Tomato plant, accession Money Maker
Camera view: tilt-top (135 deg); turntable rotation: 270 degrees
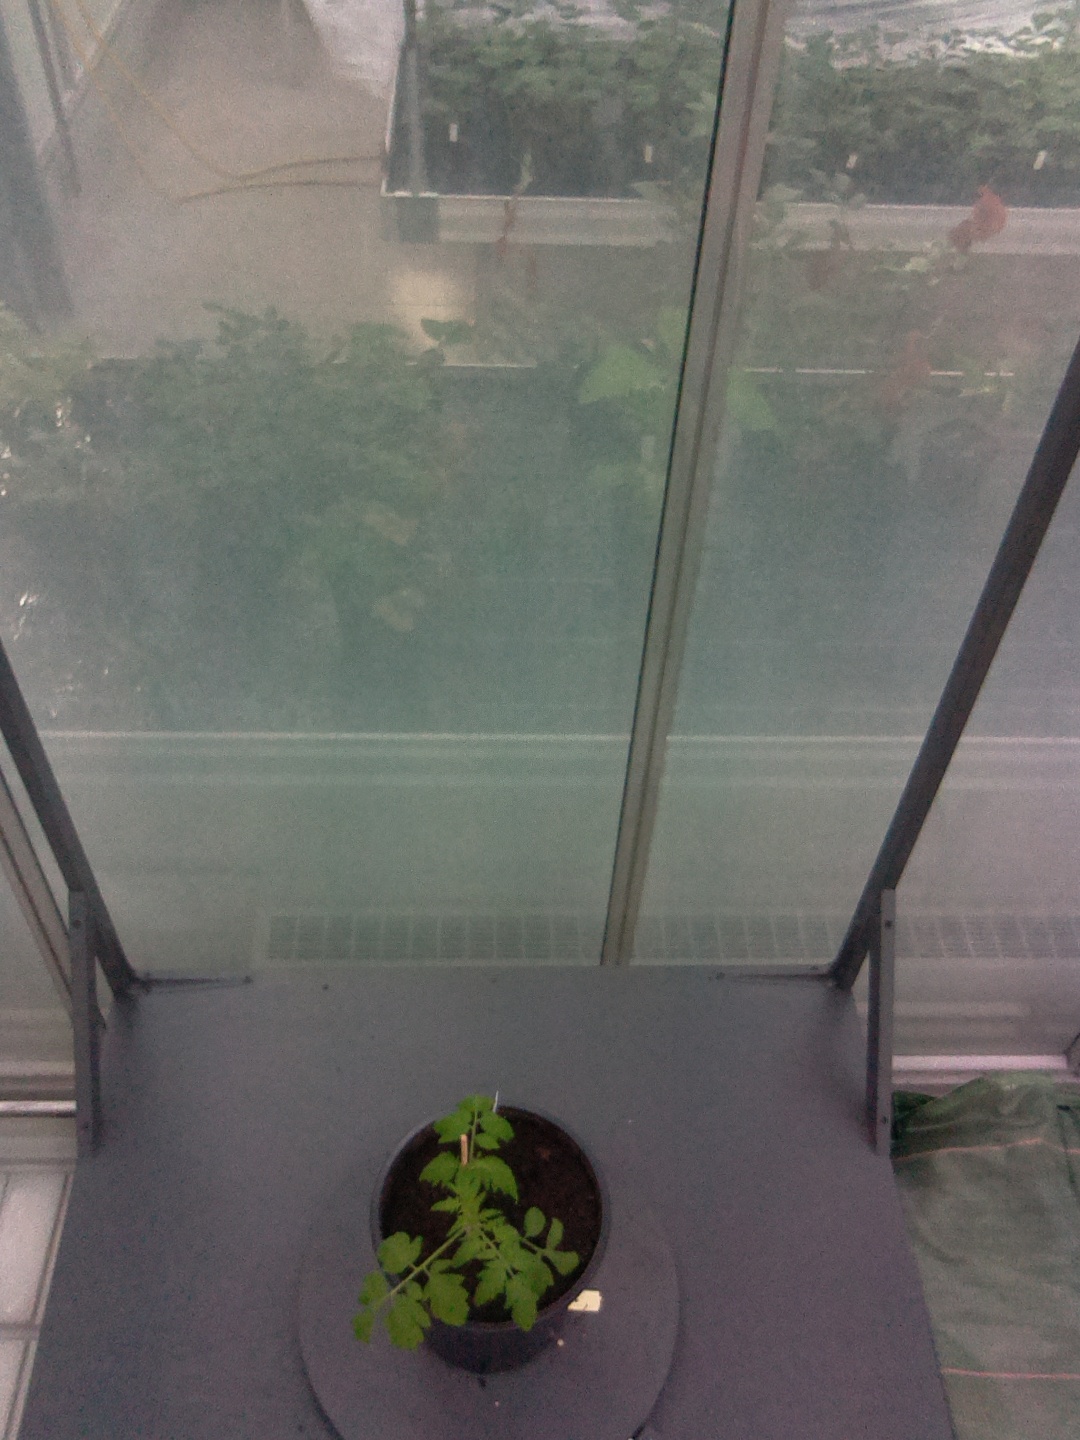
BBCH growth stage 13: 6 of true leaves visible